Keriako Tobiko

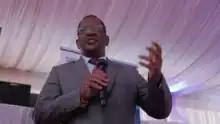
Keriako Tobiko during a conference in 2019

Keriako Tobiko is a former Kenyan Cabinet Secretary for Environment. As a lawyer by profession, he previously served as the Director of Public Prosecutions of Kenya. He also previously served as a commissioner on the Constitution of Kenya Review Commission, where his differences with its then chair Yash Pal Ghai would later come back to haunt him, as Ghai made presentations against his confirmation as DPP over alleged involvement in a land grabbing cover up. Ghai also alleged that Tobiko's initial appointment to the office of Director of Public Prosecution was politically motivated.